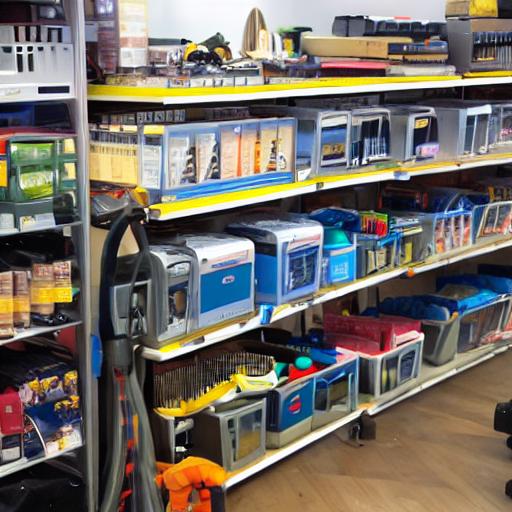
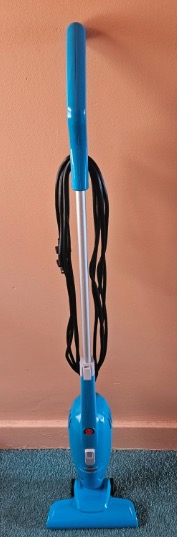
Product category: items_vacuum
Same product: no